Isadora (film)

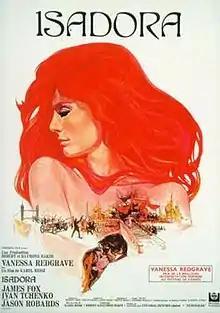
Film poster by Reynold Brown

Isadora (also known as The Loves of Isadora) is a 1968 biographical drama film directed by Karel Reisz from a screenplay written by Melvyn Bragg, Margaret Drabble, and Clive Exton adapted from the books "My Life" by Isadora Duncan and "Isadora, an Intimate Portrait" by Sewell Stokes. The film follows the life of American pioneering modern contemporary dance artist and choreographer Isadora Duncan, who performed to great acclaim throughout the US and Europe during the 19th century. A co-production between the United Kingdom and France, it stars Vanessa Redgrave as Duncan and also features James Fox, Jason Robards, and John Fraser in supporting roles.